Karina Olkhovik

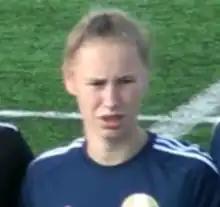

Karina Olkhovik (born 17 June 2000) is a Belarusian professional footballer who plays as a forward for Turkish Women's Football Super League club Fenerbahçe and the Belarus national team.